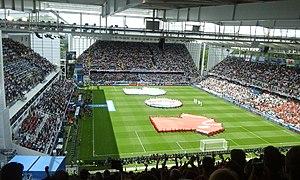
Avant-match Angleterre-pays de Galles lors de l'Euro 2016, au stade Bollaert de Lens.
Cet article relate le parcours de l’équipe d'Angleterre de football lors du Championnat d'Europe de football 2016 organisé en France du 10 juin au 10 juillet 2016.